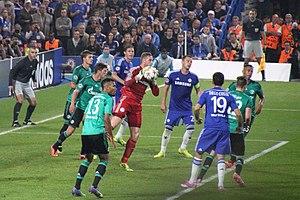
Ralf Fährmann, né le 27 septembre 1988 à Karl-Marx-Stadt, est un footballeur allemand qui évolue au poste de gardien de but à Schalke 04.